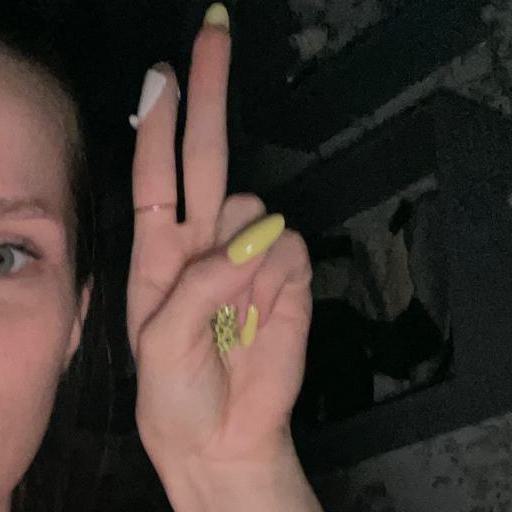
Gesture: two_up